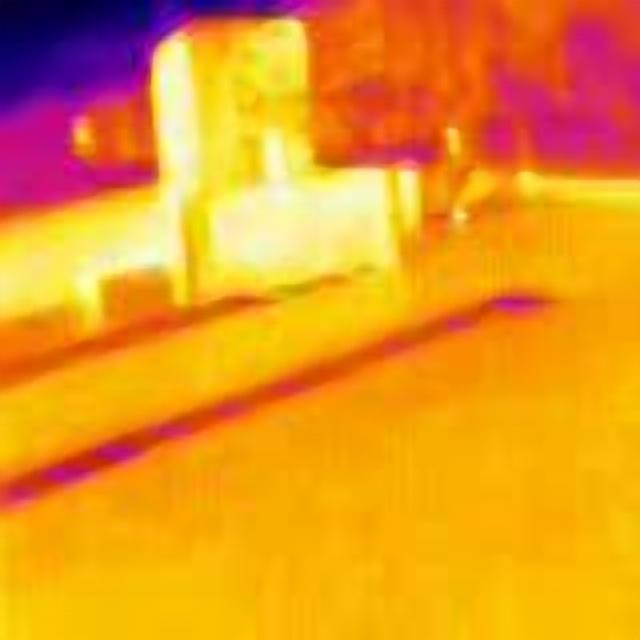
Detected objects:
label: person